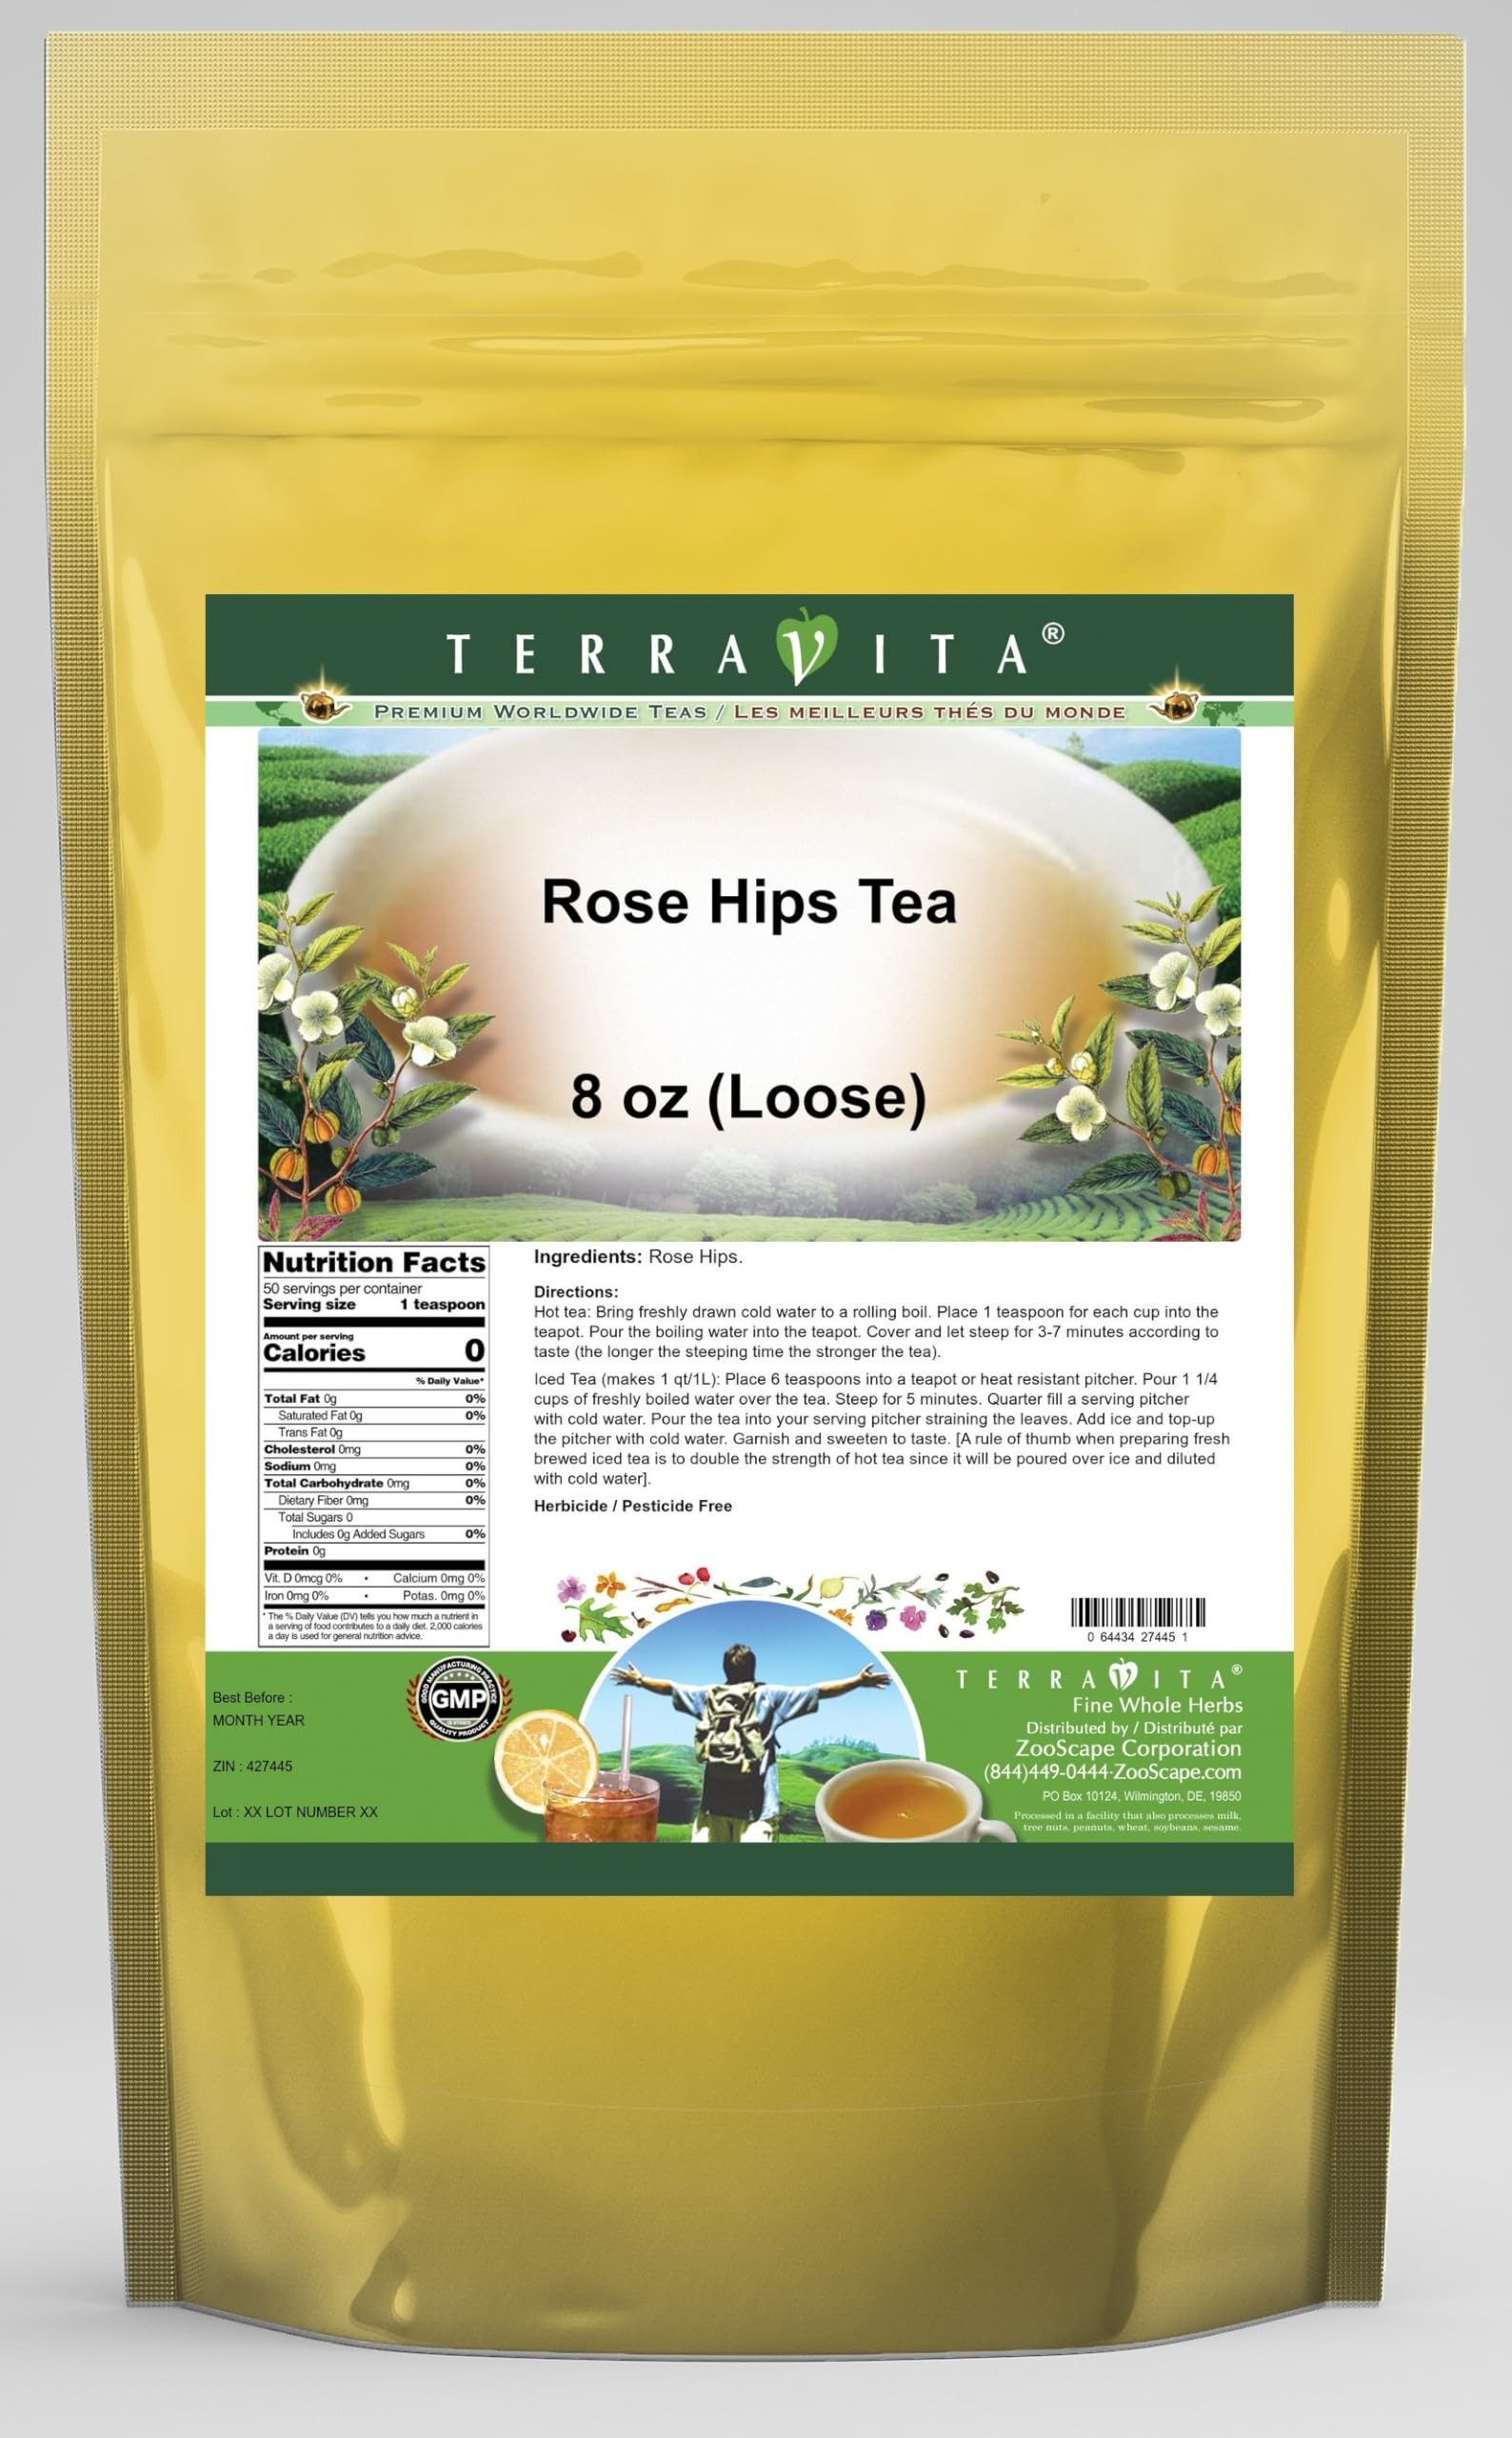
Item Name: Rose Hips Tea (Loose) (8 oz, ZIN: 427445) - 3 Pack
Bullet Point 1: Rose Hips Tea (Loose) (8 oz, ZIN: 427445)
Bullet Point 2: No fillers.
Bullet Point 3: Manufacturer: TerraVita
Bullet Point 4: Size: 8 oz
Bullet Point 5: Loose Leaf Herbal Tea - Packed in a convenient upright pouch!
Product Description: Rose Hips Tea (Loose) (8 oz, ZIN: 427445)<BR><BR>Packaged in the United States in a cGMP certified facility (current Good Manufacturing Practice).<BR><BR>No fillers.<BR><BR>Manufacturer: TerraVita<BR><BR>Size: 8 oz<BR><BR>Loose Leaf Herbal Tea - Packed in a convenient upright pouch!<BR><BR>Ingredients: Rose Hips
Value: 24.0
Unit: Ounce

Price: 45.29